Royal Canadian Hussars

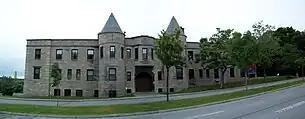

The Royal Canadian Hussars (Montreal) derives from the Montreal Volunteer Cavalry (formed in the late eighteenth century). The present regiment perpetuates five cavalry units and one armoured unit: the Royal Montreal Cavalry, the 5th Dragoons, the 6th Duke of Connaught's Royal Canadian Hussars (6th DCRCH), the 11th Argenteuil Rangers, the 17th Duke of York's Royal Canadian Hussars (17th DYRCH), and the 1st Motor Machine Gun Brigade.